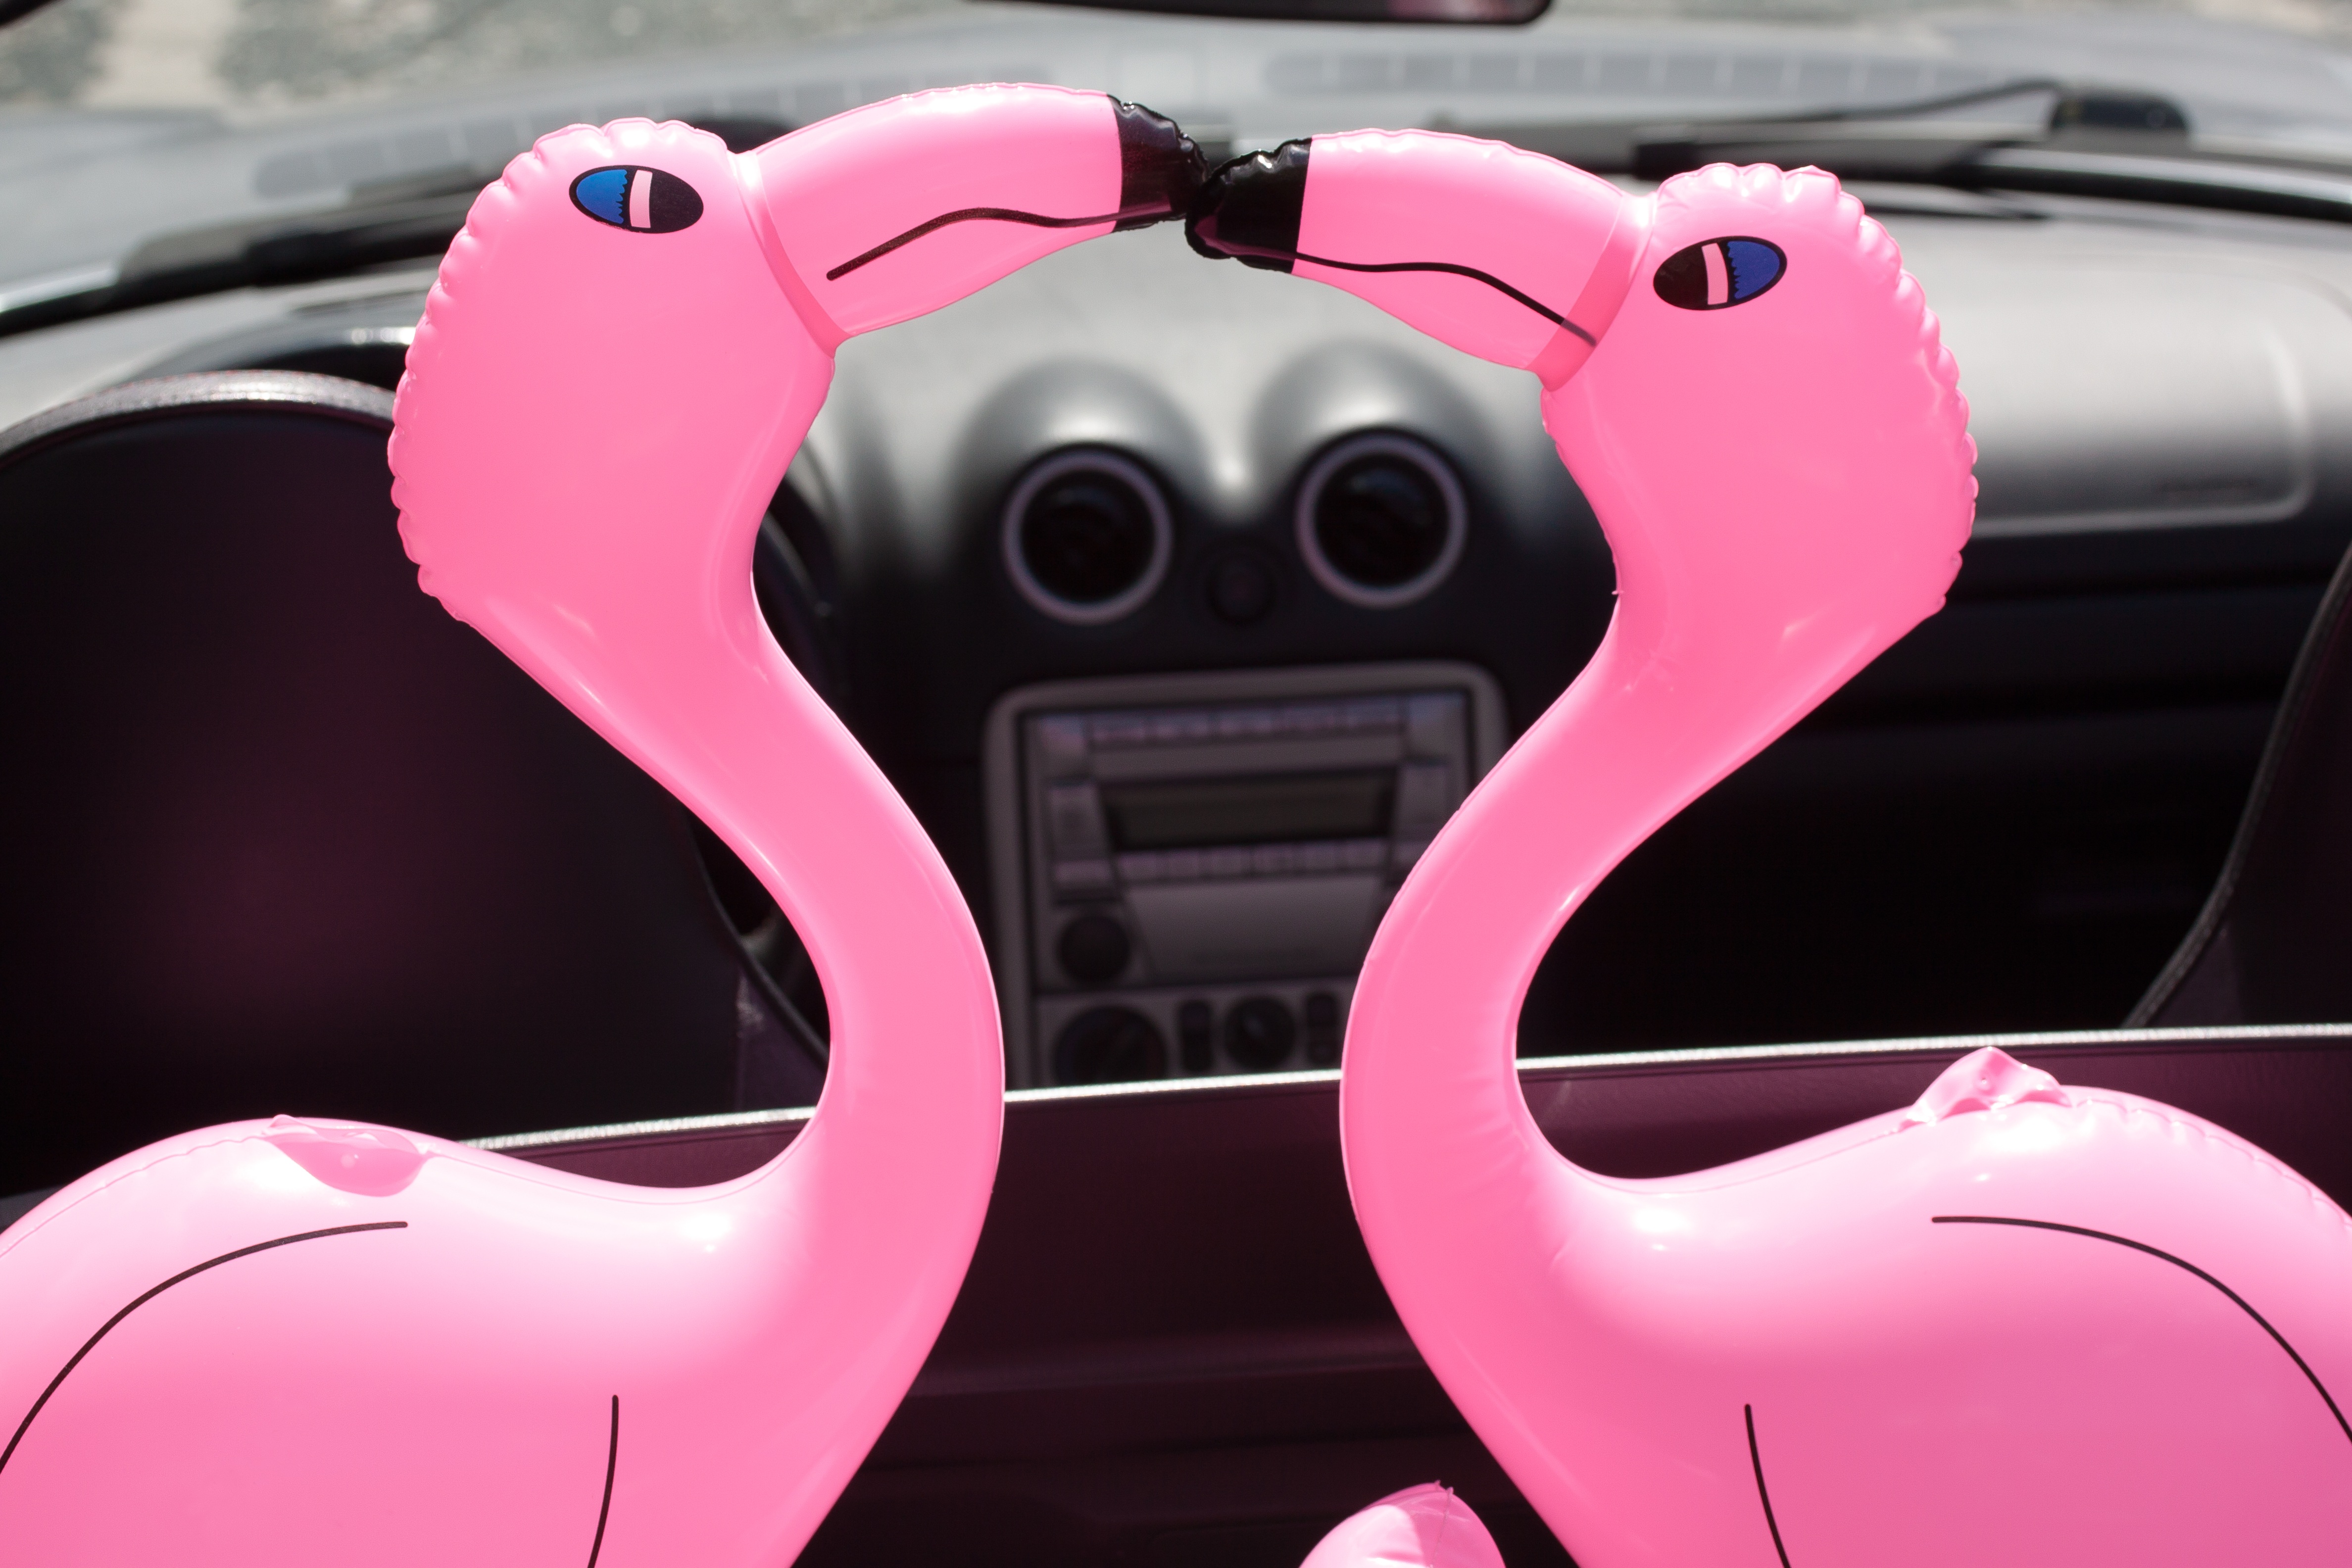
bird, sun, car, animal, summer, travel, heart, vehicle, holiday, romantic, auto, pink, toy, sports car, cheerful, flamingo, decorative, toys, funny, humor, lovers, car seat, cabriolet, cartoon, inflatable, ventilation, beaks, autoradio, vacation beginning